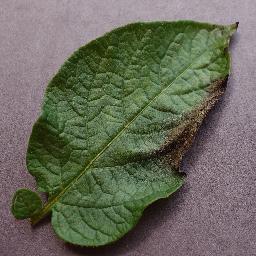
Label: Potato___Late_blight